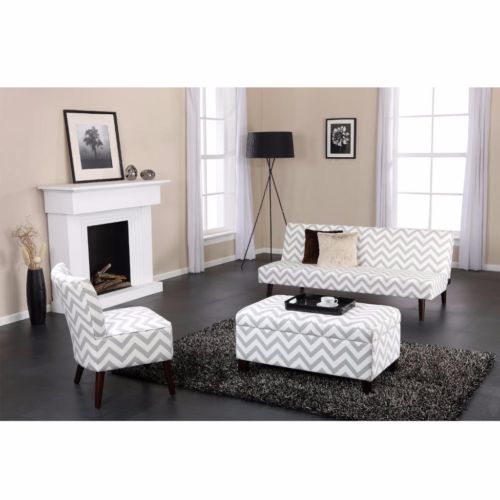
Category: sofa